Hakoishi Station

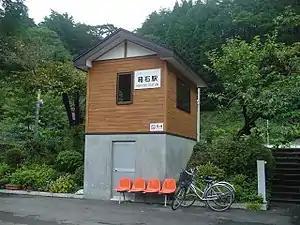
Hakoishi Station, September 2007

is a railway station on the Yamada Line in the city of Miyako, Iwate, Japan, operated by East Japan Railway Company (JR East).